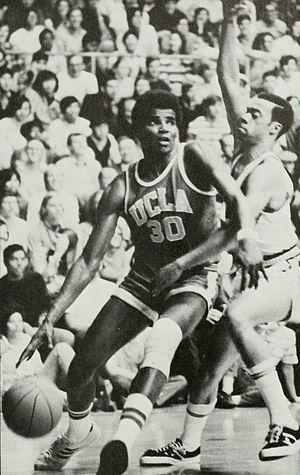
Curtis Rowe, Jr. est un ancien joueur américain de basket-ball.